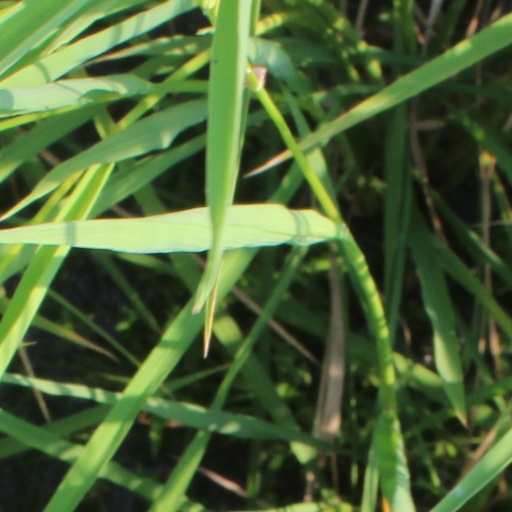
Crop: rice